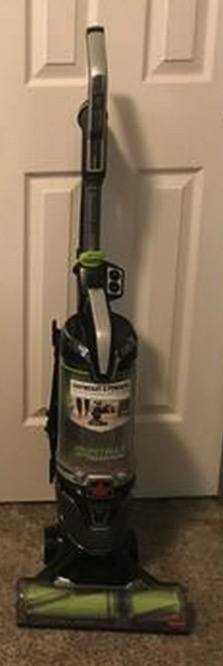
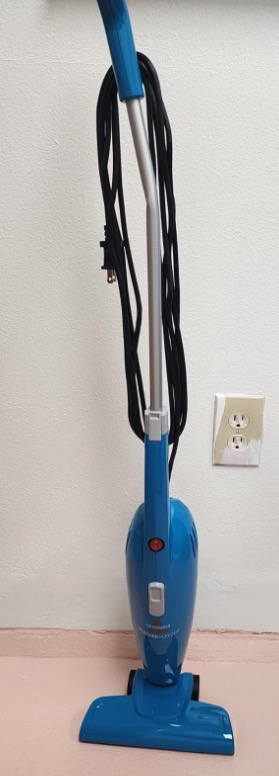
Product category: items_vacuum
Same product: no